Maurice de Hirsch

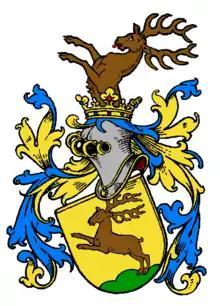
Coat of arms of the Hirsch auf Gereuth family

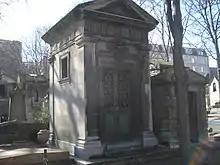
Tomb of Baron de Hirsch at Montmartre Cemetery in Paris

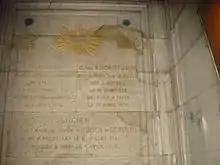
The family's monument

Hirsch was born on 9 December 1831 in Munich, Bavaria. Descended from a family of Jewish court bankers, his parents were Baron Joseph von and Caroline Wertheimer. His grandfather, the first Jewish landowner in Bavaria, was ennobled in 1818 with the appellation "auf Gereuth". His father, who was banker to the Bavarian king, was made a "Freiherr" (baron) in 1869. For generations, the family occupied a prominent position in the German Jewish community. At the age of thirteen, Hirsch was sent to Brussels for schooling. He then went into business, at the age of seventeen.